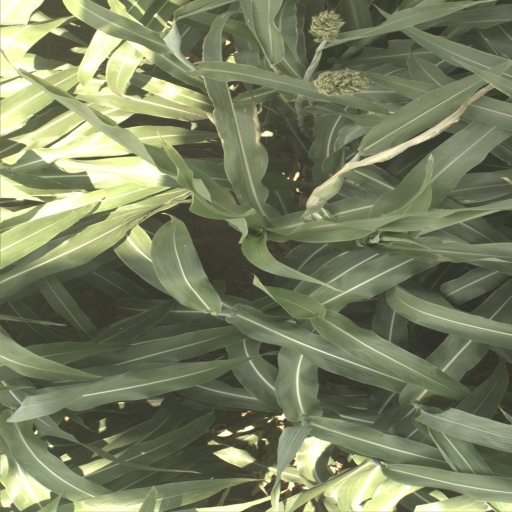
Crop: sorghum